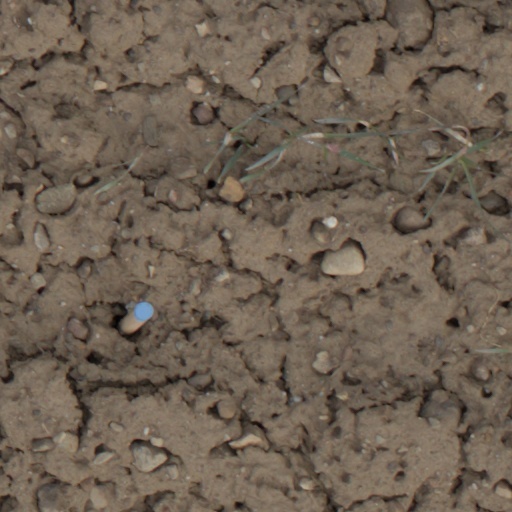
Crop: wheat